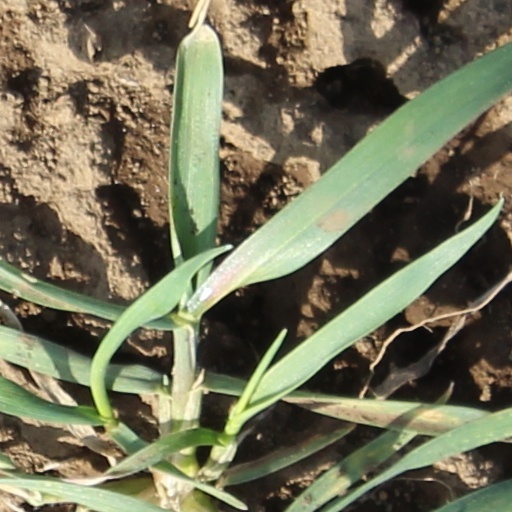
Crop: wheat